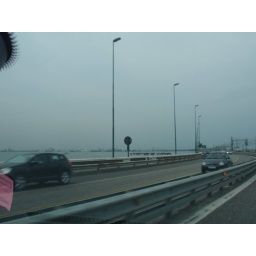
cause way to Venice, the only way to get into town, by car or train